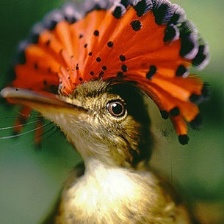
Species: ROYAL FLYCATCHER
Scientific name: ONYCHORHYNCHUS